Josiah Leavitt

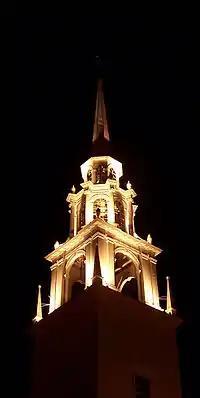
Meetinghouse, Newburyport, Massachusetts. Built for previous meetinghouse, Josiah Leavitt's organ moved into new meetinghouse in 1801. Later replaced by more elaborate organ.

Because of his musical interests, Dr. Leavitt had corresponded with organ builder Bromfield, and was also acquainted with craftsman Johnston, who died in 1768. Shortly afterwards, Leavitt himself relocated to Boston. "Once a practicing physician", noted a report by the United States Centennial Commission in 1876, "[Dr. Leavitt's] strong taste for the mechanics of music induced him to relinquish his profession and devote himself to organ-building, which he continued for many years."